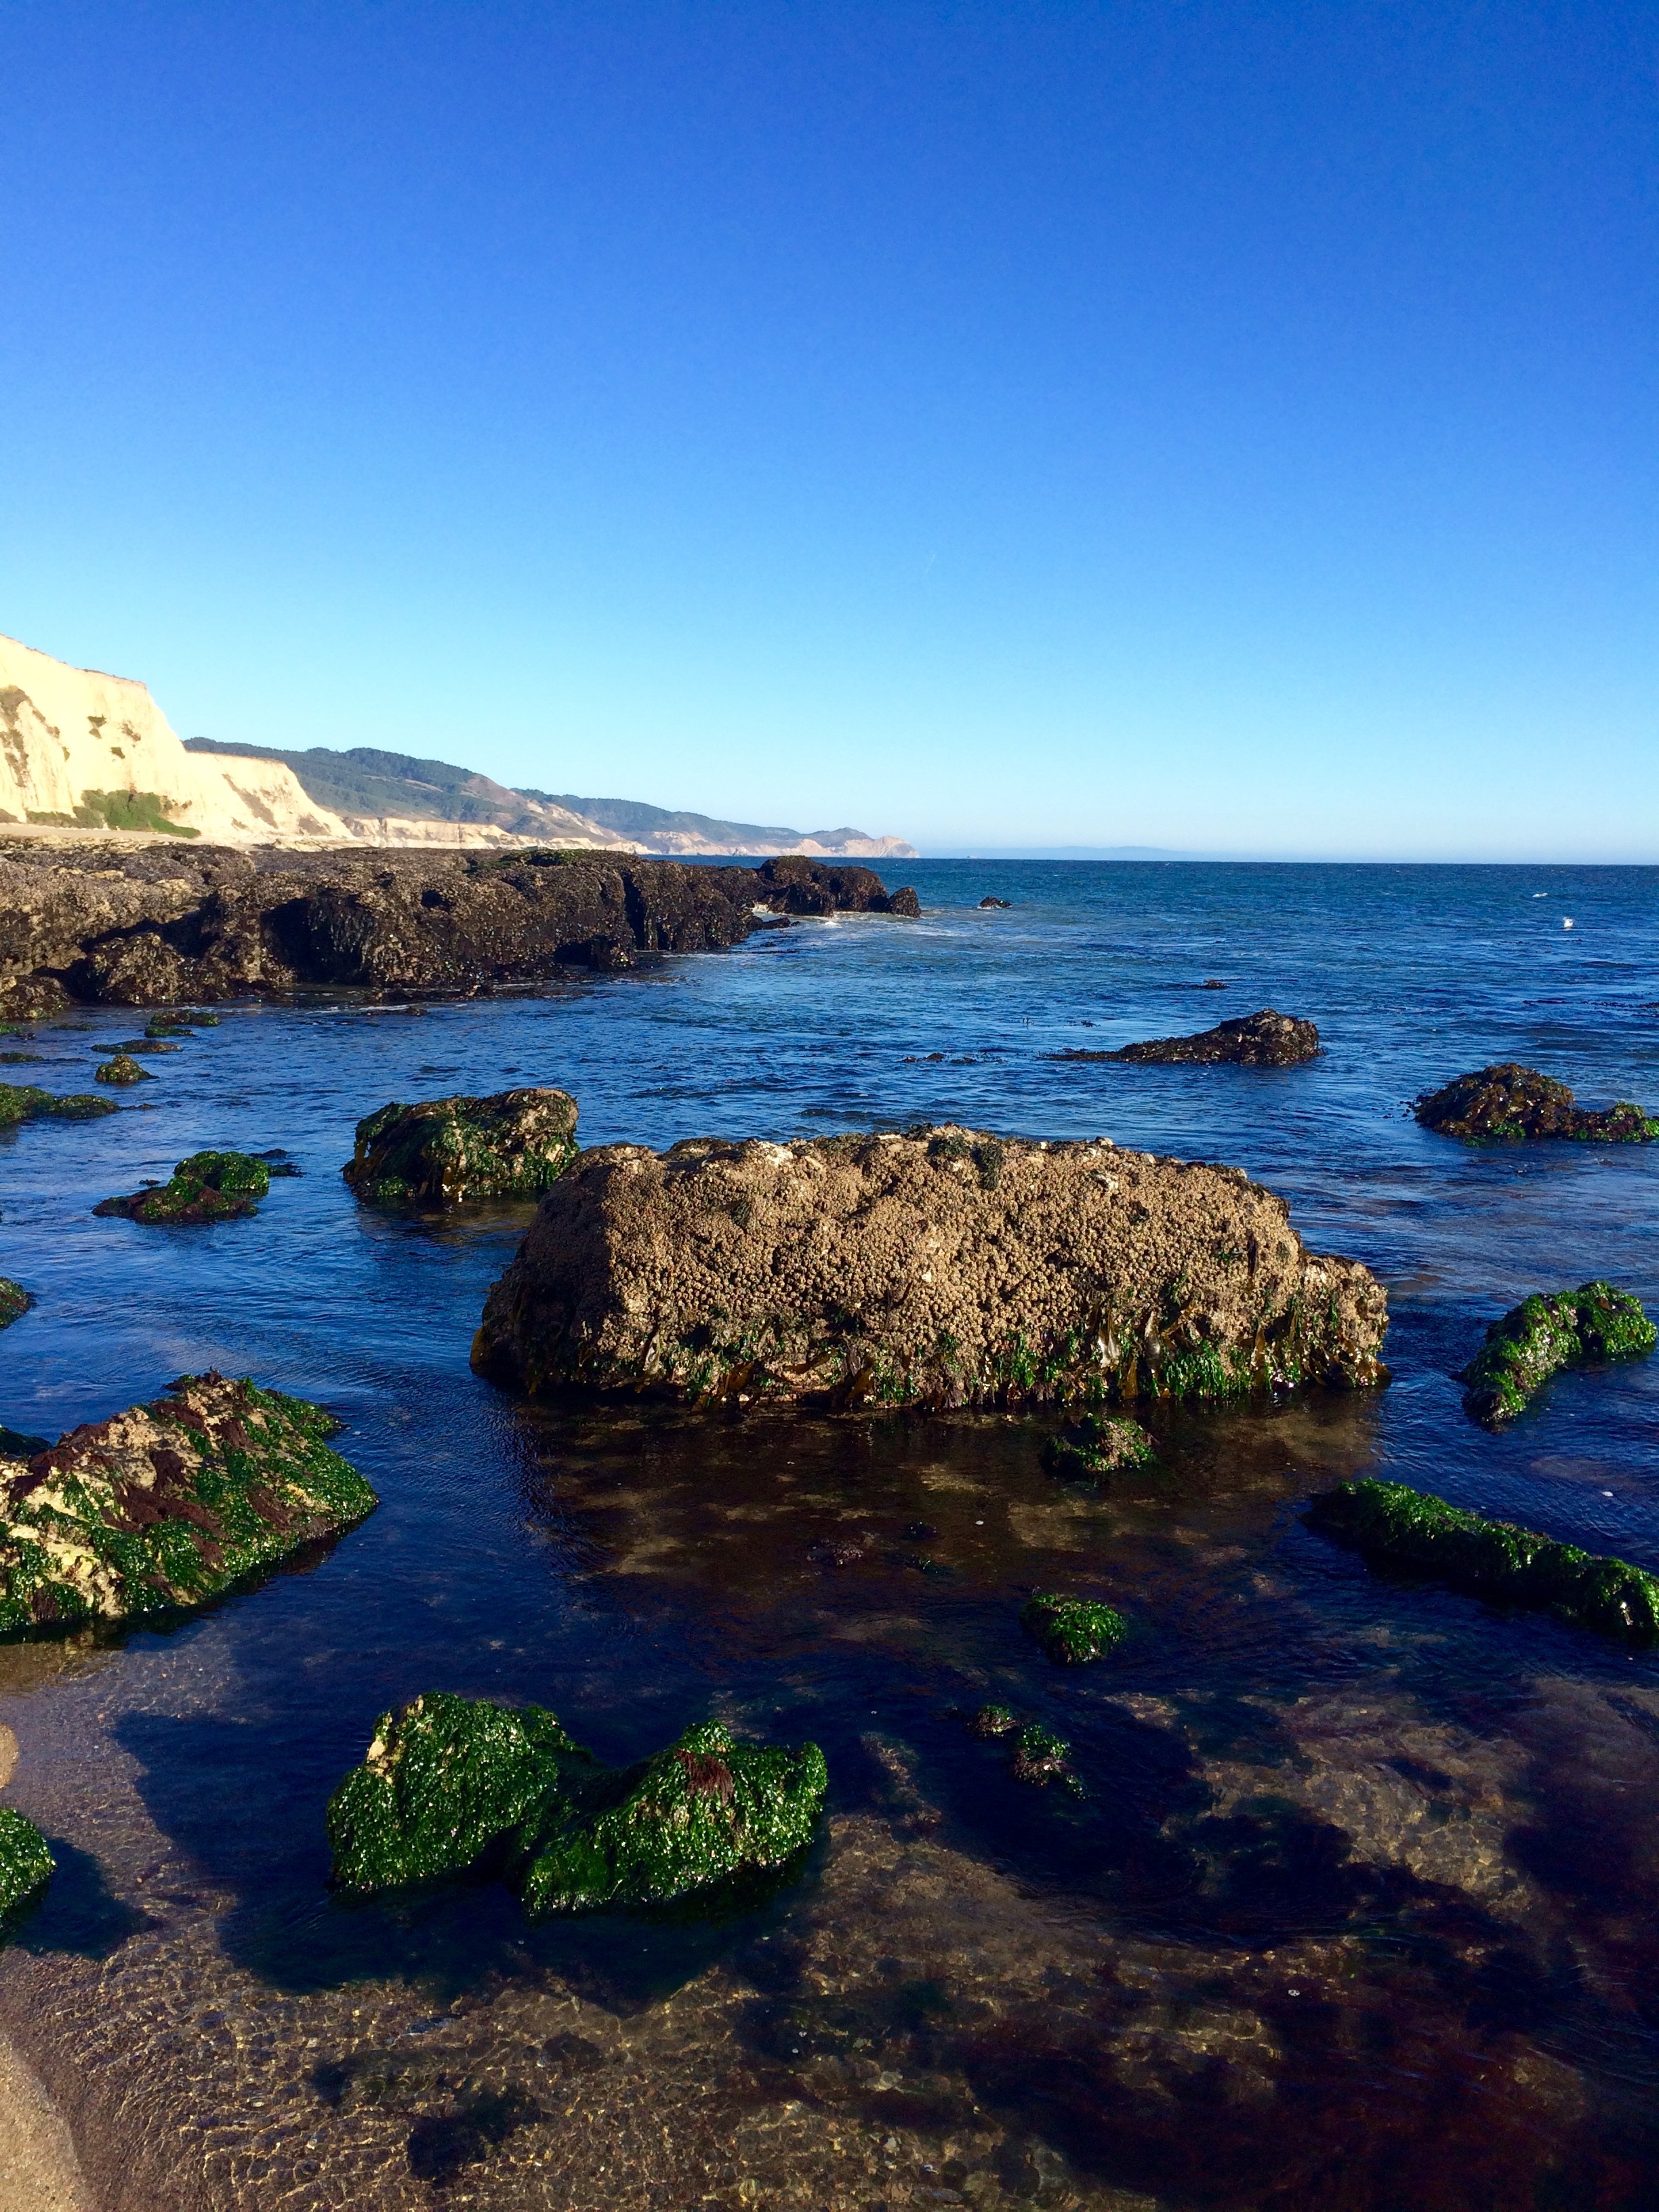
beach, landscape, sea, coast, water, rock, ocean, horizon, shore, wave, cliff, dusk, cove, reflection, scenic, low tide, bay, terrain, material, body of water, cape, islet, pacific coast